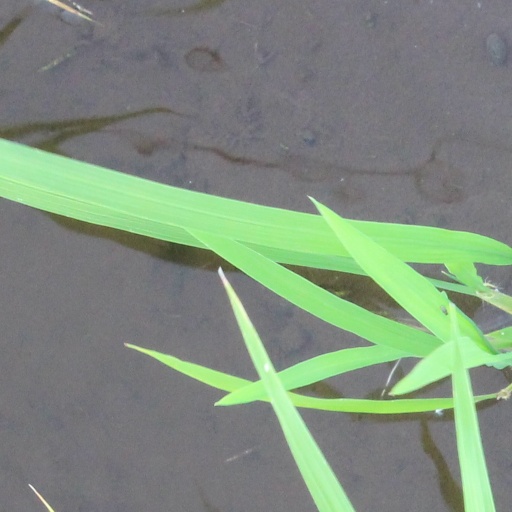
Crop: rice